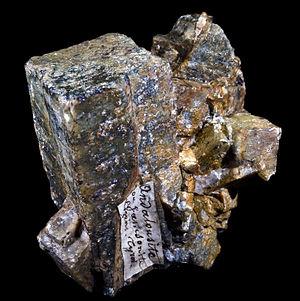
Andalusite Localité
Le Needien est un terme stratigraphique ayant été utilisé pour définir un niveau géologique néerlandais. Ce niveau, qui fait partie de l'étage géologique du Pléistocène moyen, est précédé par le Drenthien et remplacé par le Taxandrien. Son stratotype a été déterminé d'après les argiles contenues dans une carrière de Needse Berg, un site localisé dans le village de Neede, commune de Berkelland, province Gueldre. Ces gisements comportent notamment des fossiles de Viviparus diluvianus et d'autres espèces de mollusques éteintes telles que la Parafossarulus crassitesta.
On appelle communément silicates d'alumine les silicates d'aluminium qui répondent à la formule chimique Al₂SiO₅. On en connaît cinq polymorphes, dont trois sont présents dans certaines roches métamorphiques.
L’andalousite est une espèce minérale du groupe des silicates sous-groupe des nésosubsilicates, de formule Al₂SiO₅ avec des traces de Fe; Mn; Ti; Cu; Mg; K. Le disthène et la sillimanite sont les trimorphes de l'andalousite. L'andalousite est souvent altérée en surface en damourite ; elle forme une série avec la kanonaïte.